Lillipilly Hill

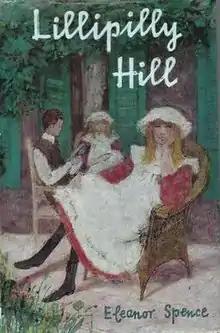
First British edition

Lillipilly Hill (1960) is a novel for children by Australian author Eleanor Spence. It was commended for the in 1961.